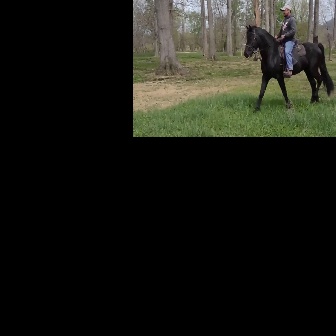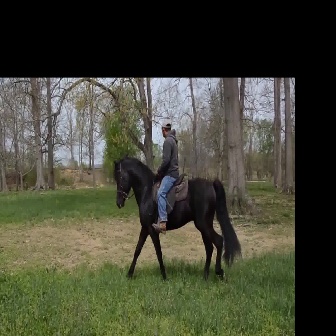
  Please identify the target specified by the bounding box [243,23,334,114] in the first image and locate it in the second image. Return the coordinates in [x_min,y_min,x_max,y_max] format.
Answer: [112,155,242,285]